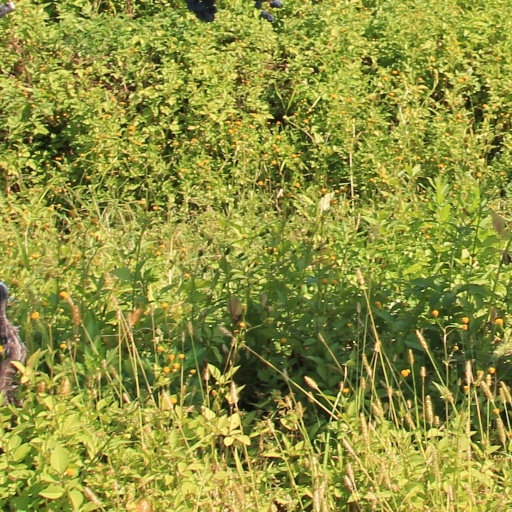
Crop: grape